Dover High School (New Hampshire)

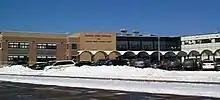
Iconic arched entrance to the 1967 school building

From 1967 to 2000, this building served as Dover Junior High School after the completion of Dover High School's third campus. The building still serves the Dover community as the McConnell Center. The next Dover High School building was built in 1967 along with a Regional Career Technical Center on Durham Road. The CTC continued DHS' tradition of creating trade school options for students. In 2005, DHS became a New Hampshire School of Excellence. In July 2016, construction began on a $87 million project to build a new high school and career technical campus adjacent to the existing complex, which was built over 50 years prior.